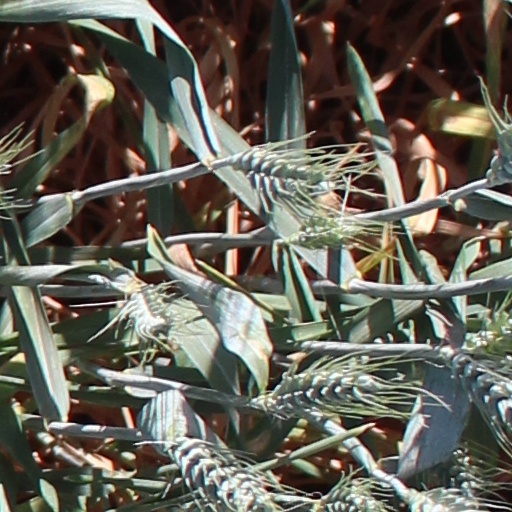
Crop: wheat